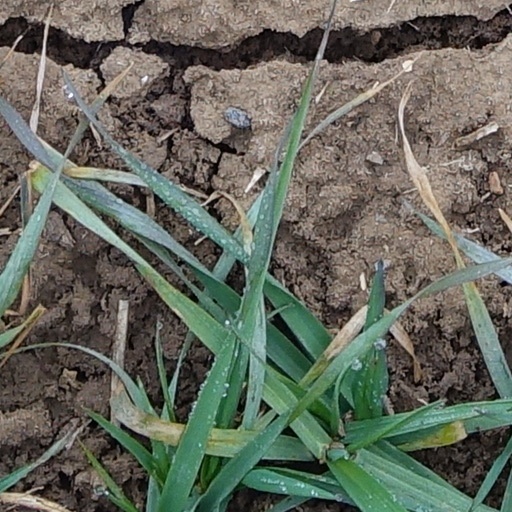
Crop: wheat